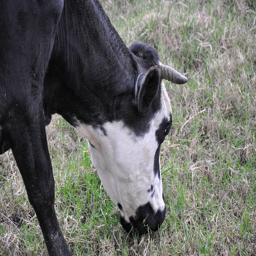
Cow grazing on a patch of dried grass.
The black and white cow is eating grass from the field.
a cow grazes on some green and brown grass
A black and white cow eating grass on top of a field. with long horns
A cow standing in the grass with its head touching the ground.